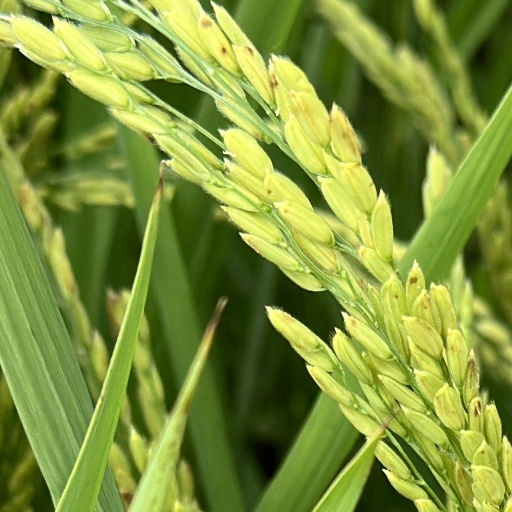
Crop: rice